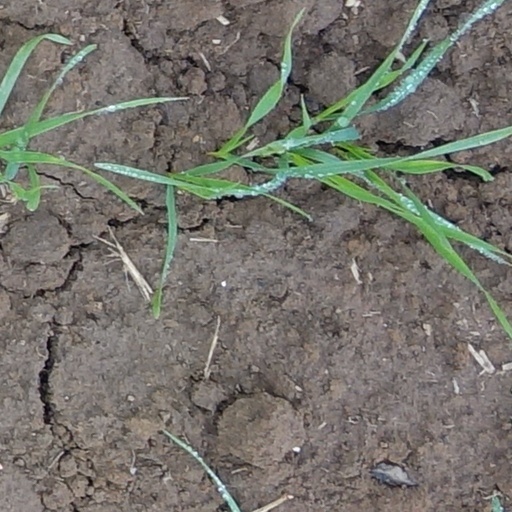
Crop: wheat